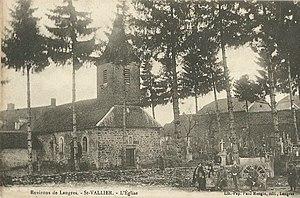
Carte postale de l'église vers 1910.
Saint-Vallier-sur-Marne est une commune française, située dans le département de la Haute-Marne en région Grand Est.